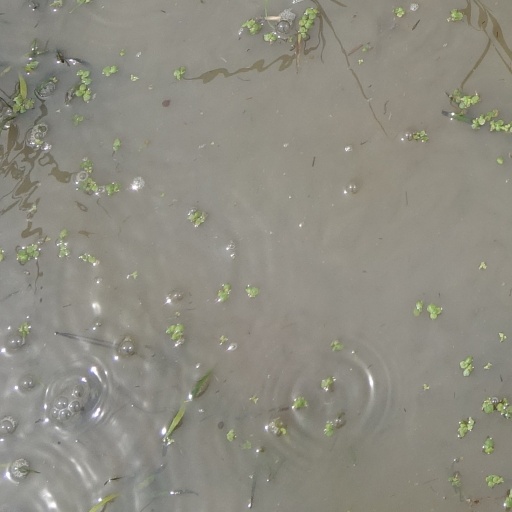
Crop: rice